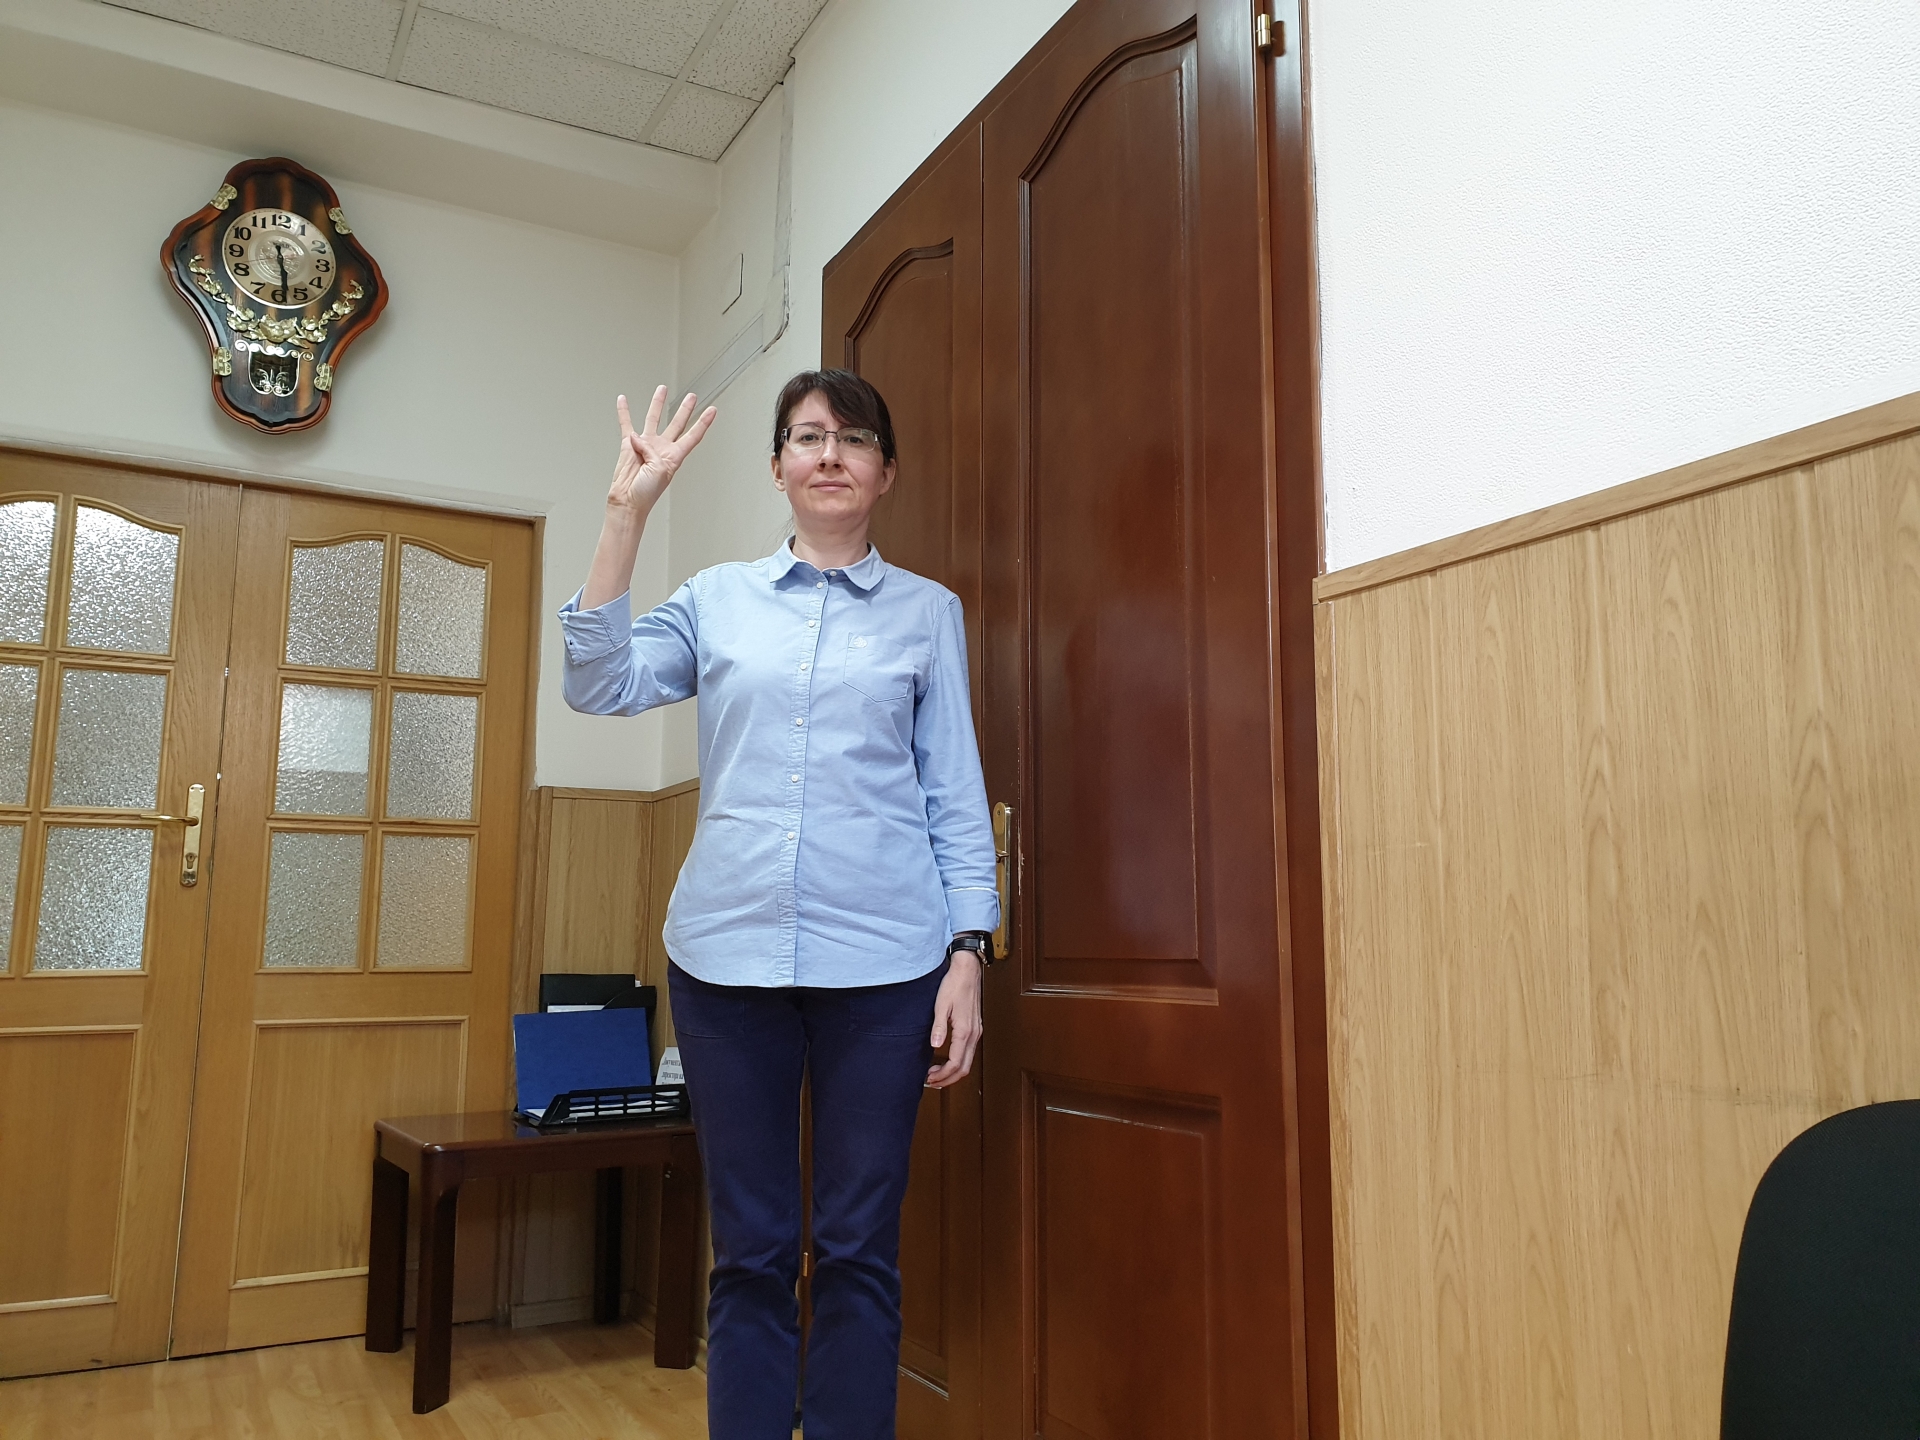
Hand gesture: four